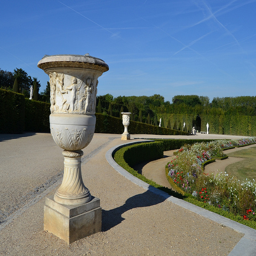
A road lined with giant white vases surround a flower garden.
A stone statue with carved reliefs surrounding a courtyard.
This is a paved walkway with marbled statues.
a small statue of a vase in a field
A walk way with roman statues and green hedges